Radovan Žerjav

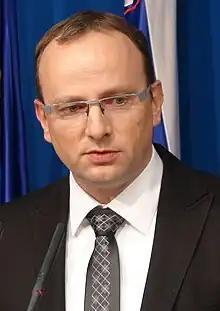
Radovan Žerjav

Radovan Žerjav (born 2 December 1968) is a Slovenian conservative politician. Between 2007 and 2008 he served as Minister of Transport. During the second term under Janez Janša, he in 2012 served as Minister of Economic Development and Technology, which he left since Janša was ignoring the "2012–2013 Investigation Report on the parliamentary parties' leaders" by Commission for the Prevention of Corruption of the Republic of Slovenia. Since 2009, he has been the Chairman of the Slovenian People's Party and a deputy in the National Assembly.